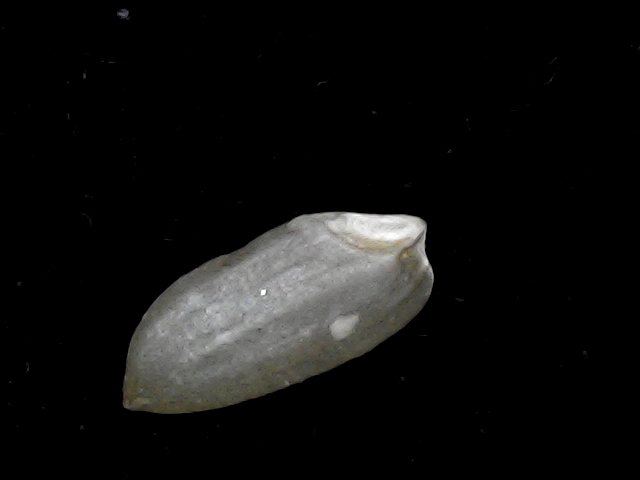
Rice variety: BD39